Knute Berger

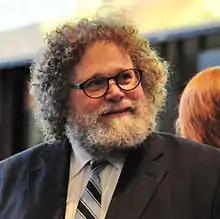
Knute Berger (2015)

Knute "Skip" Berger (born December 5, 1953) is an American journalist, writer and editor based in Seattle, Washington, United States.